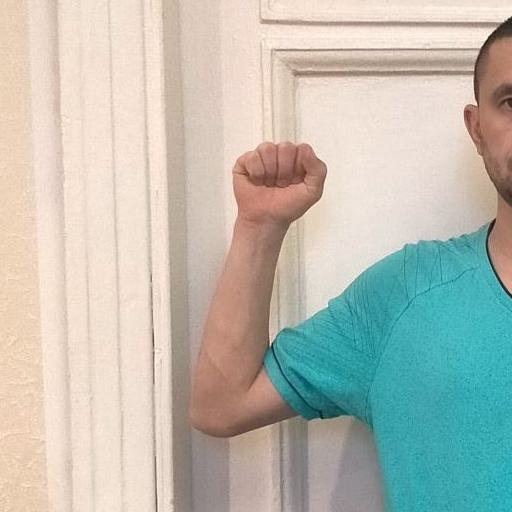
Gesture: fist